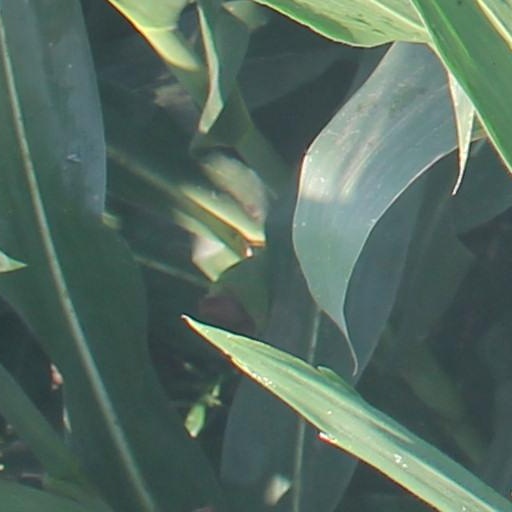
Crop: maize; corn